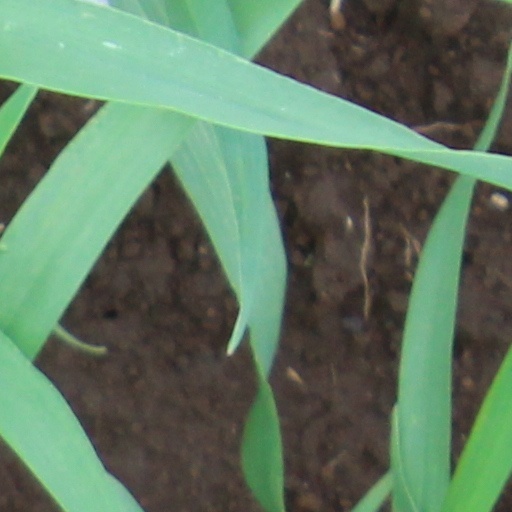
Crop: wheat